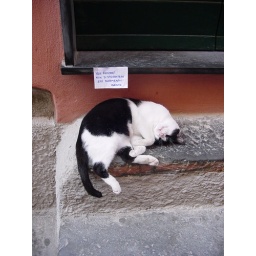
A sleeping cat in Vernazza (La Spezia, Italy)The label says: Please do not disturb I'm sleeping! Thanks!;